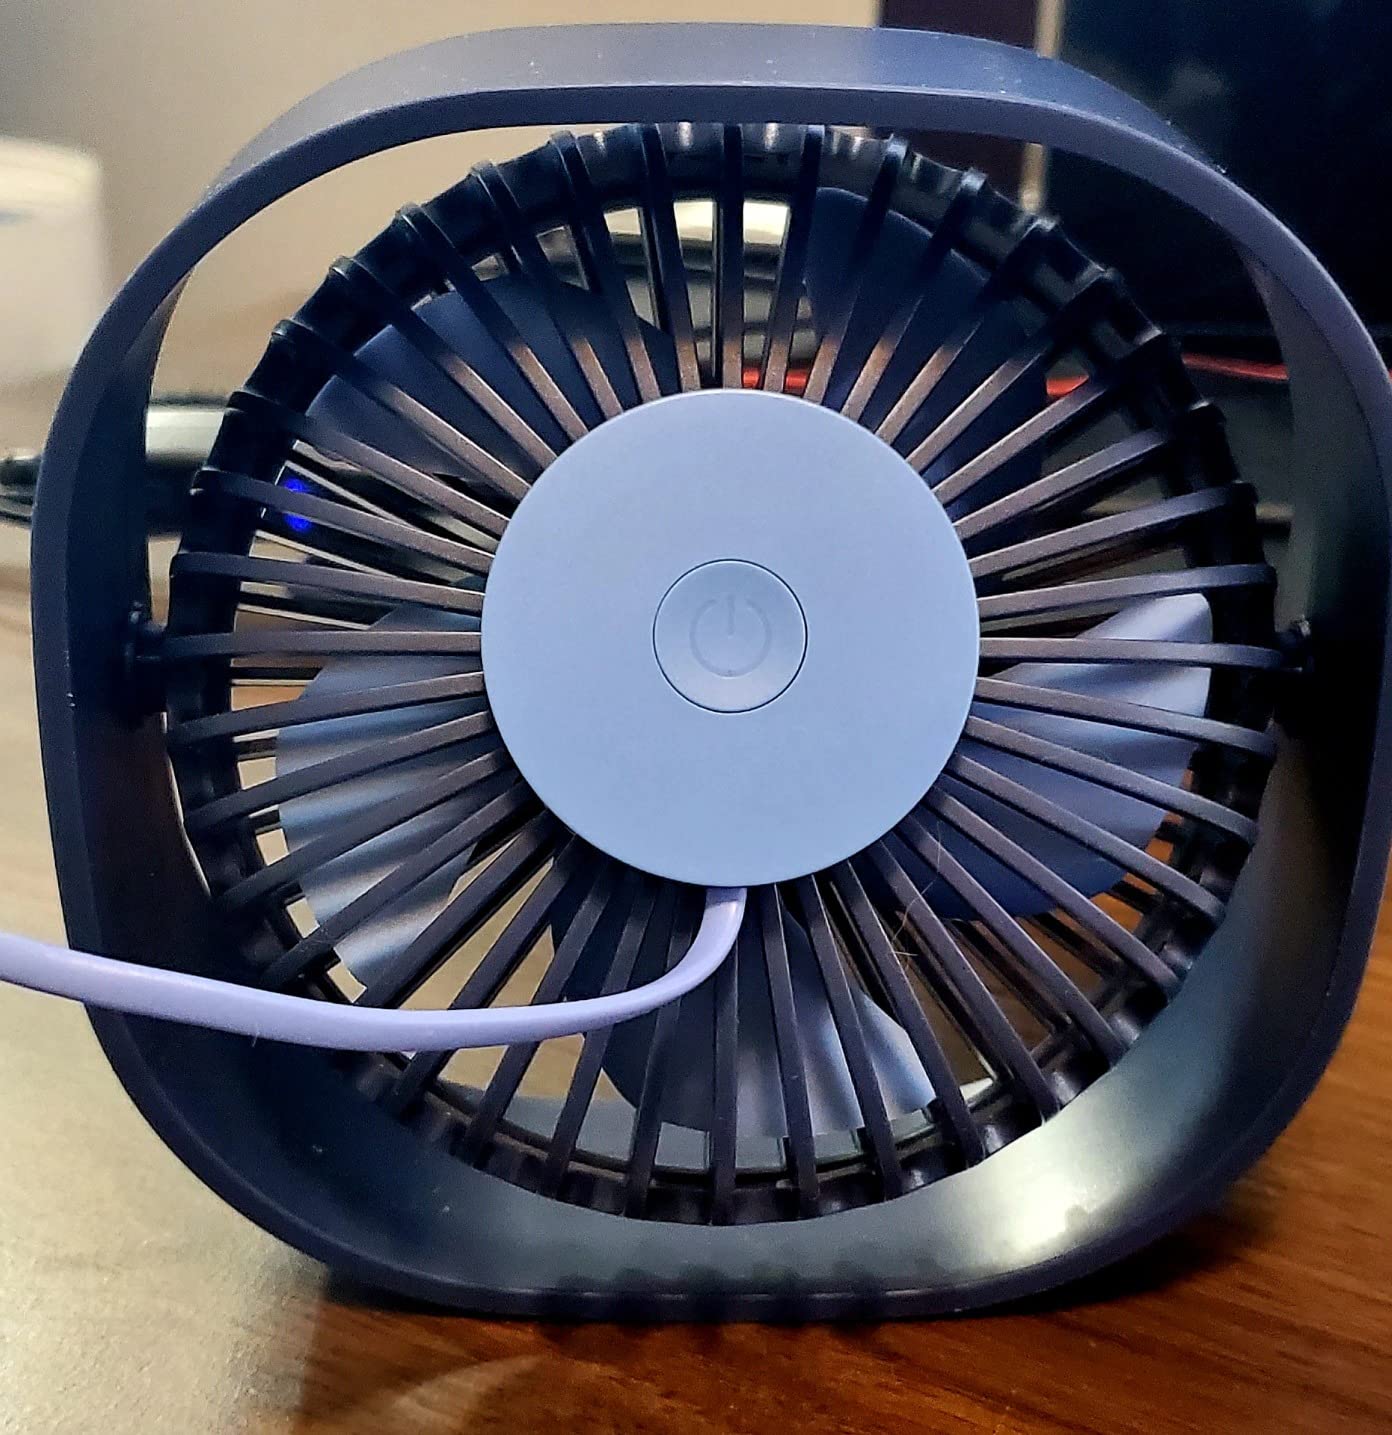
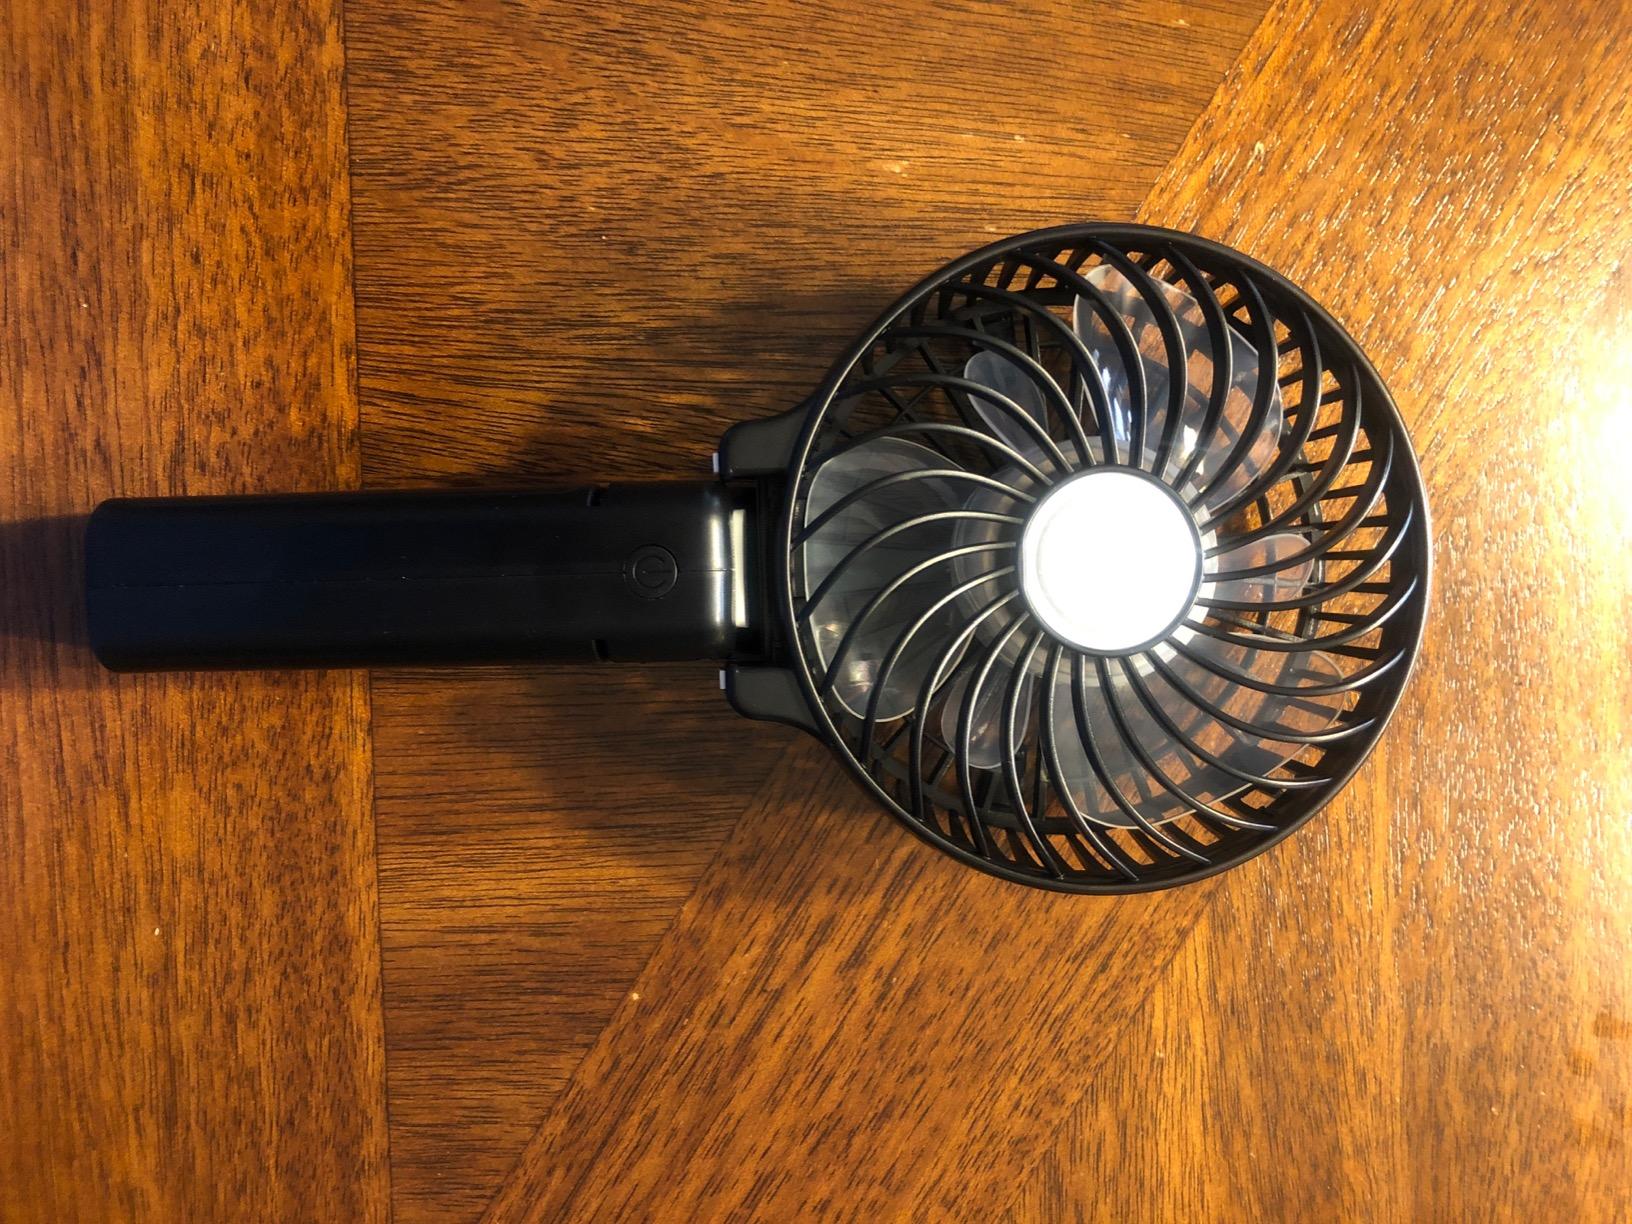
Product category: fan
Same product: no